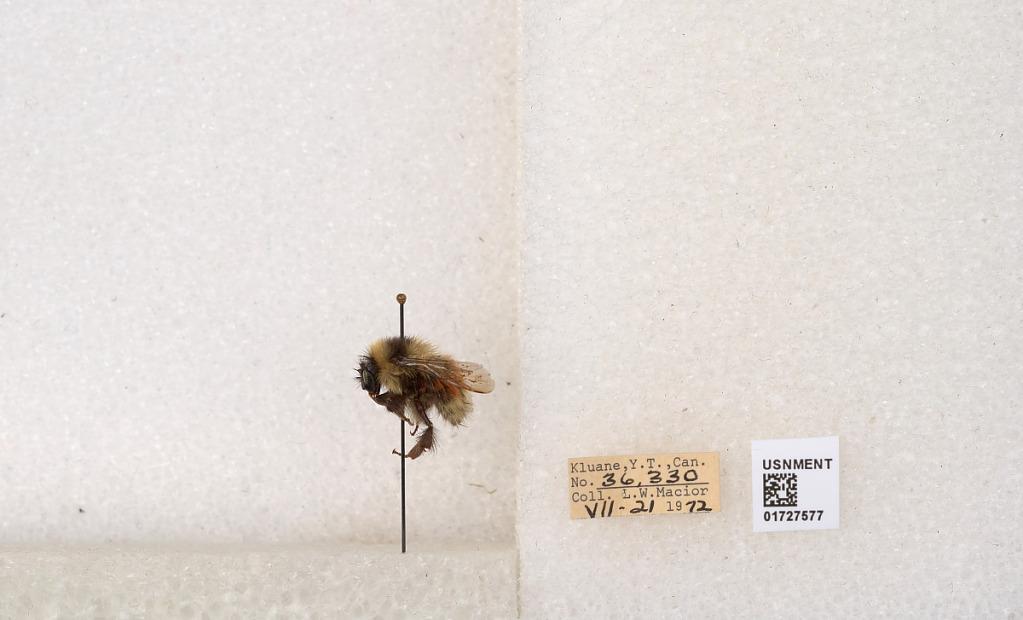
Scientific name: Bombus (Pyrobombus) sylvicola Kirby
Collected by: L. Macior
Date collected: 1972-7-21
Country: Canada
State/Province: Yukon Teritory
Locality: Kluane National Park and Reserve
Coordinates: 60.7493, -139.504